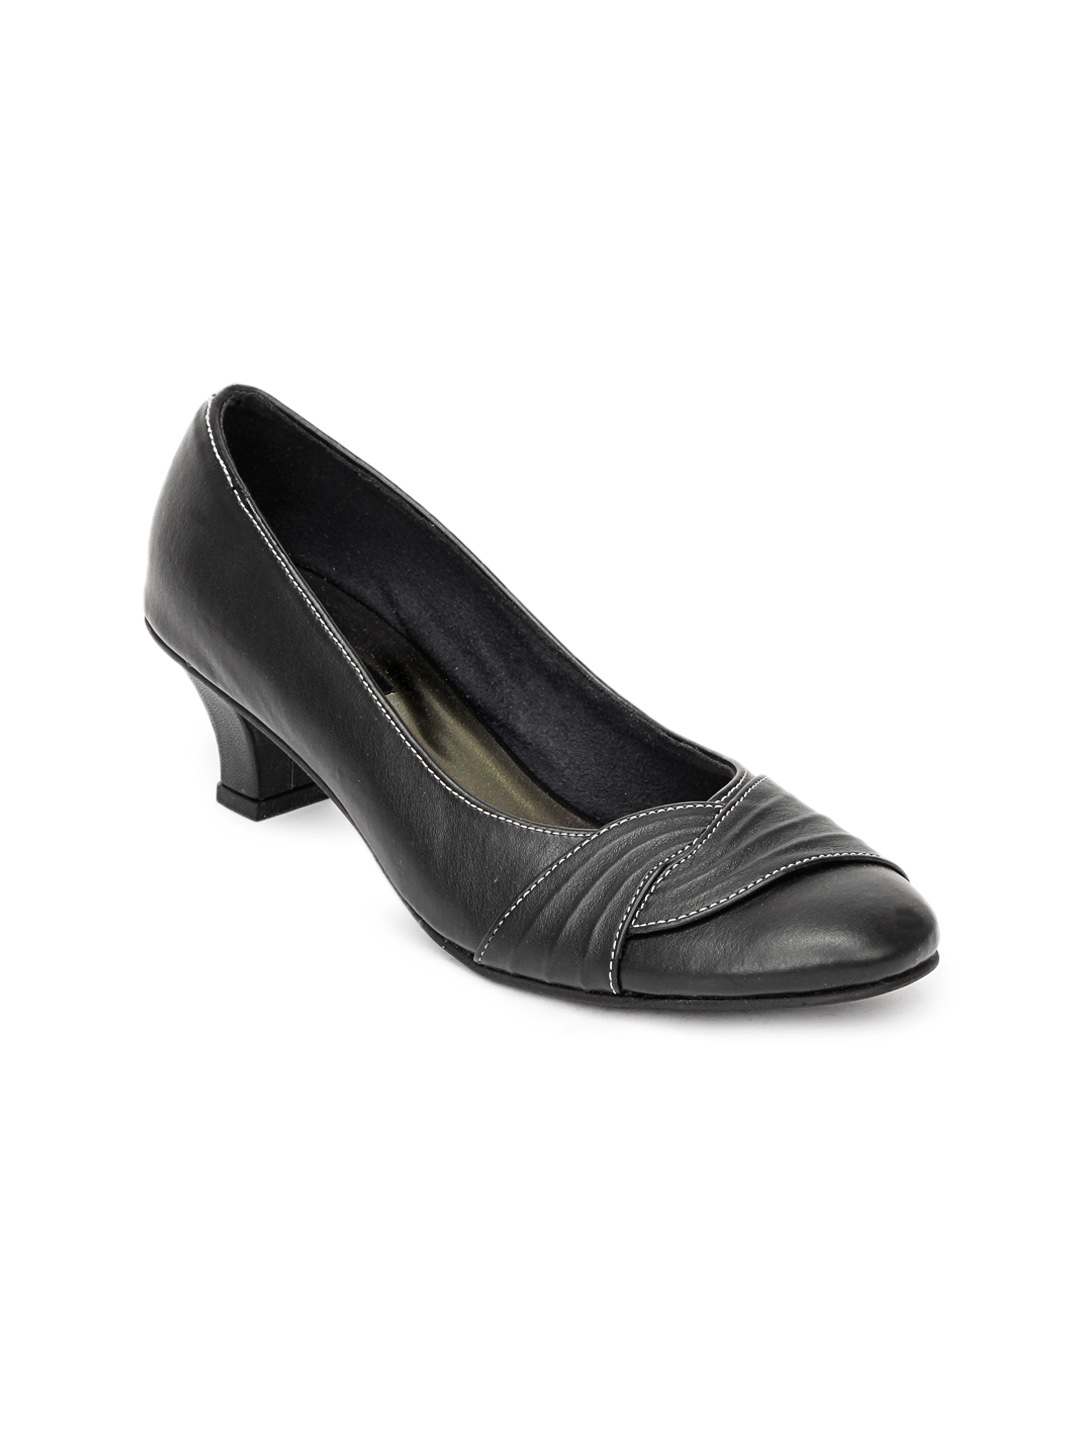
Rocia Women Black Formal Shoes
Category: Footwear / Shoes / Heels
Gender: Women
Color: Black
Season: Winter 2012
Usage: Formal